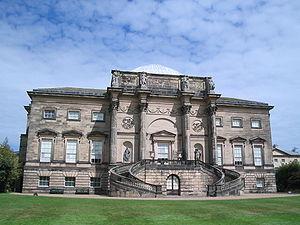
Kedleston Hall est un manoir anglais situé à Kedleston près de Derby, dans le Derbyshire. Le domaine, résidence ancestrale de la famille Curzon, originaire de Notre-Dame-de-Courson en Normandie, est la propriété du National Trust.